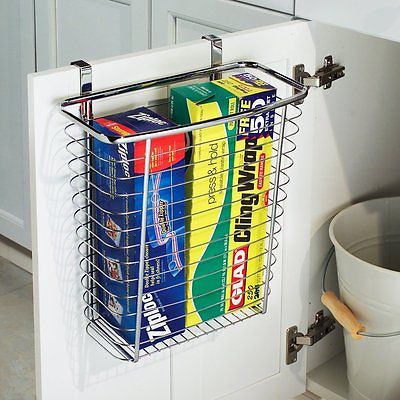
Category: cabinet